Burgsinn

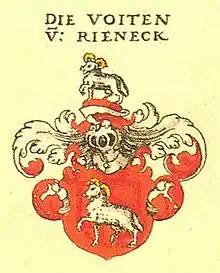
Voit von Rieneck family's coat of arms according to Siebmachers Wappenbuch

The community's arms might be described thus: Or a ram's attire gules.